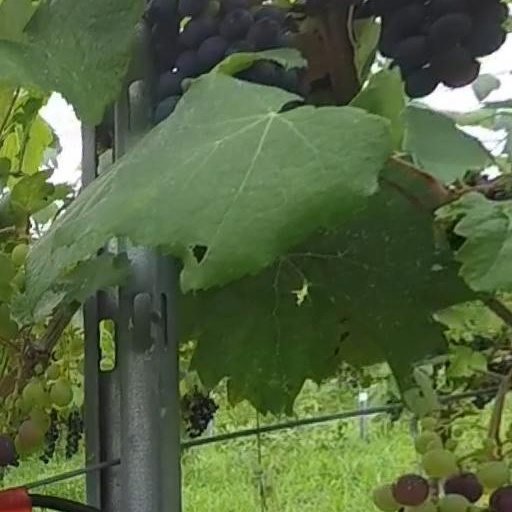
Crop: grape